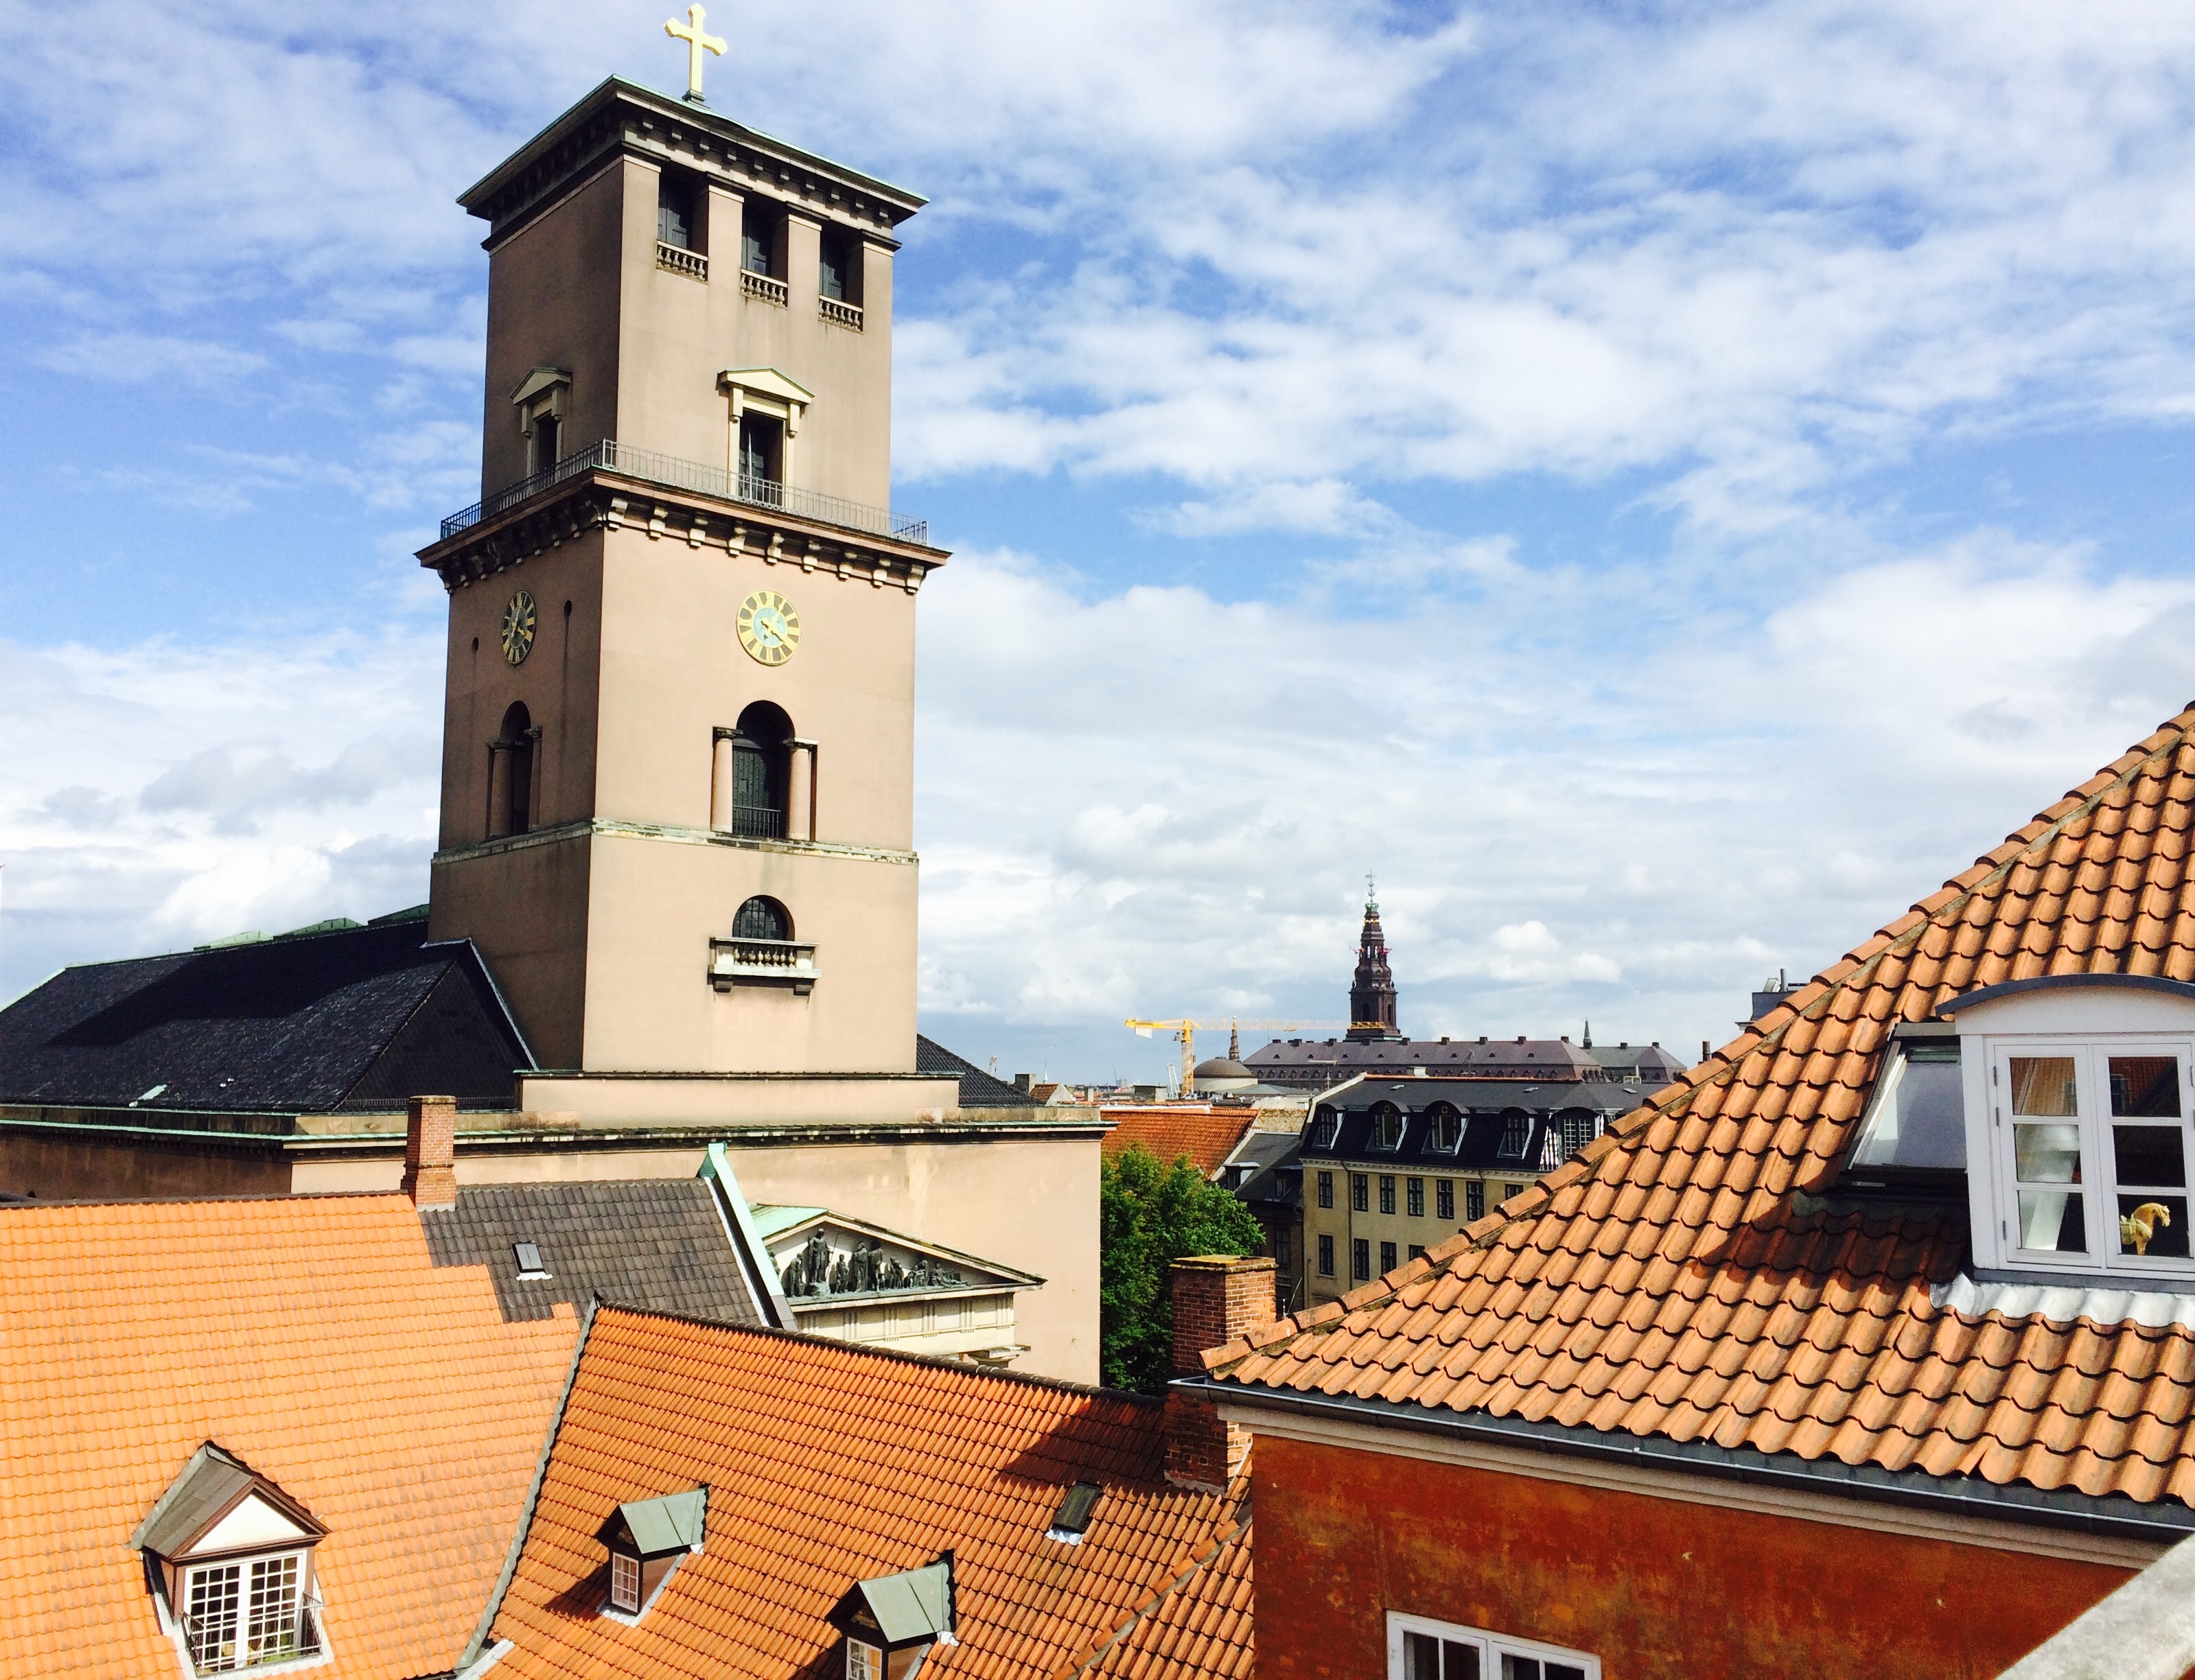
town, building, tower, landmark, church, tourism, place of worship, bell tower, steeple, copenhagen, take, our lady church, christiansborg parliament, rooftop views, our lady room